Westpaket

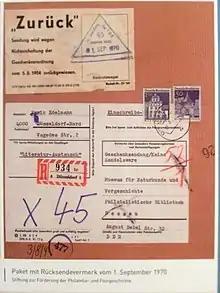
A that was rejected by the Deutsche Post of the GDR. The 1 DM West German stamps depict the Melanchthonhaus, which was located in East Germany.

During the division of Germany from 1945 to 1990, and particularly after the construction of the Berlin Wall in 1961, East Germans were largely unable to visit West German friends and family members. At the urging of the Office for Pan-German Aid, many West Germans regularly sent packages to East German relatives on special occasions, such as for birthdays or Christmas. In return, many East Germans would send an "Ostpaket", often containing food, spirits, handicrafts, or confections, such as Stollen for Christmas. With limited opportunities for phone calls and letters, were often the sole form of contact for families, and served as a pleasant improvement for daily life. Beginning in the 1960s, East Germany was able to reliably provide basic necessities, but luxury and exotic products remained scarce.